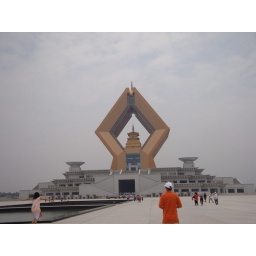
The large golden monument thing shows a rhombus. Taken in Xi'an, China, on July 11, 2009.